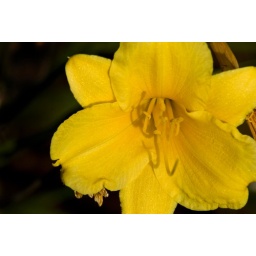
a pretty yellow flower in my aunt's front yard.